Trolley buses in Vancouver

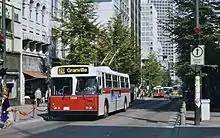
Flyer E902 trolley bus on the Granville Mall in 1985

As of 2024, Vancouver's fleet of trolley buses, all built by New Flyer, is made up of the following types: